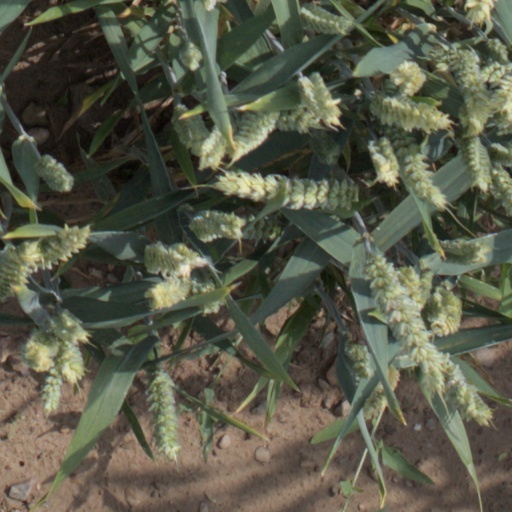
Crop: wheat